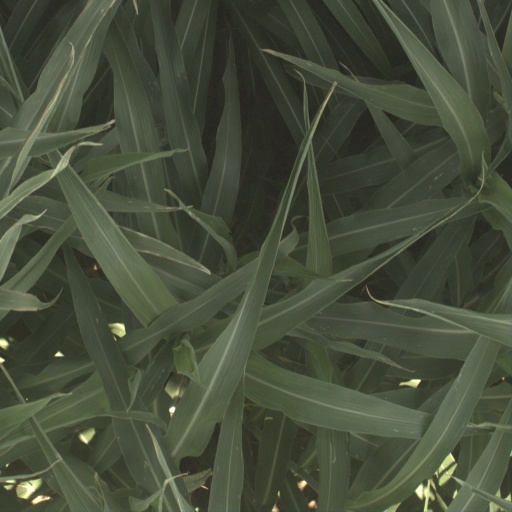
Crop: sorghum